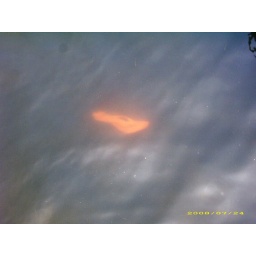
lost shoe in the lake